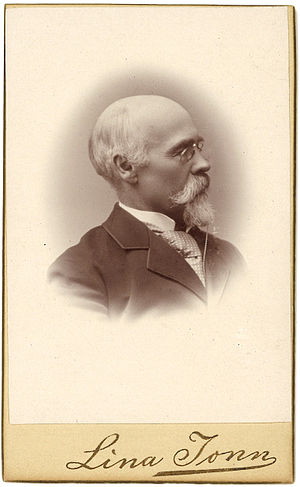
Elof Tegnér
Elof Tegnér
Elof Kristofer Tegnér var en svensk historieskriver og biblioteksmand, sønnesøn af Esaias Tegnér den ældre, bror til Esaias Tegnér den yngre.